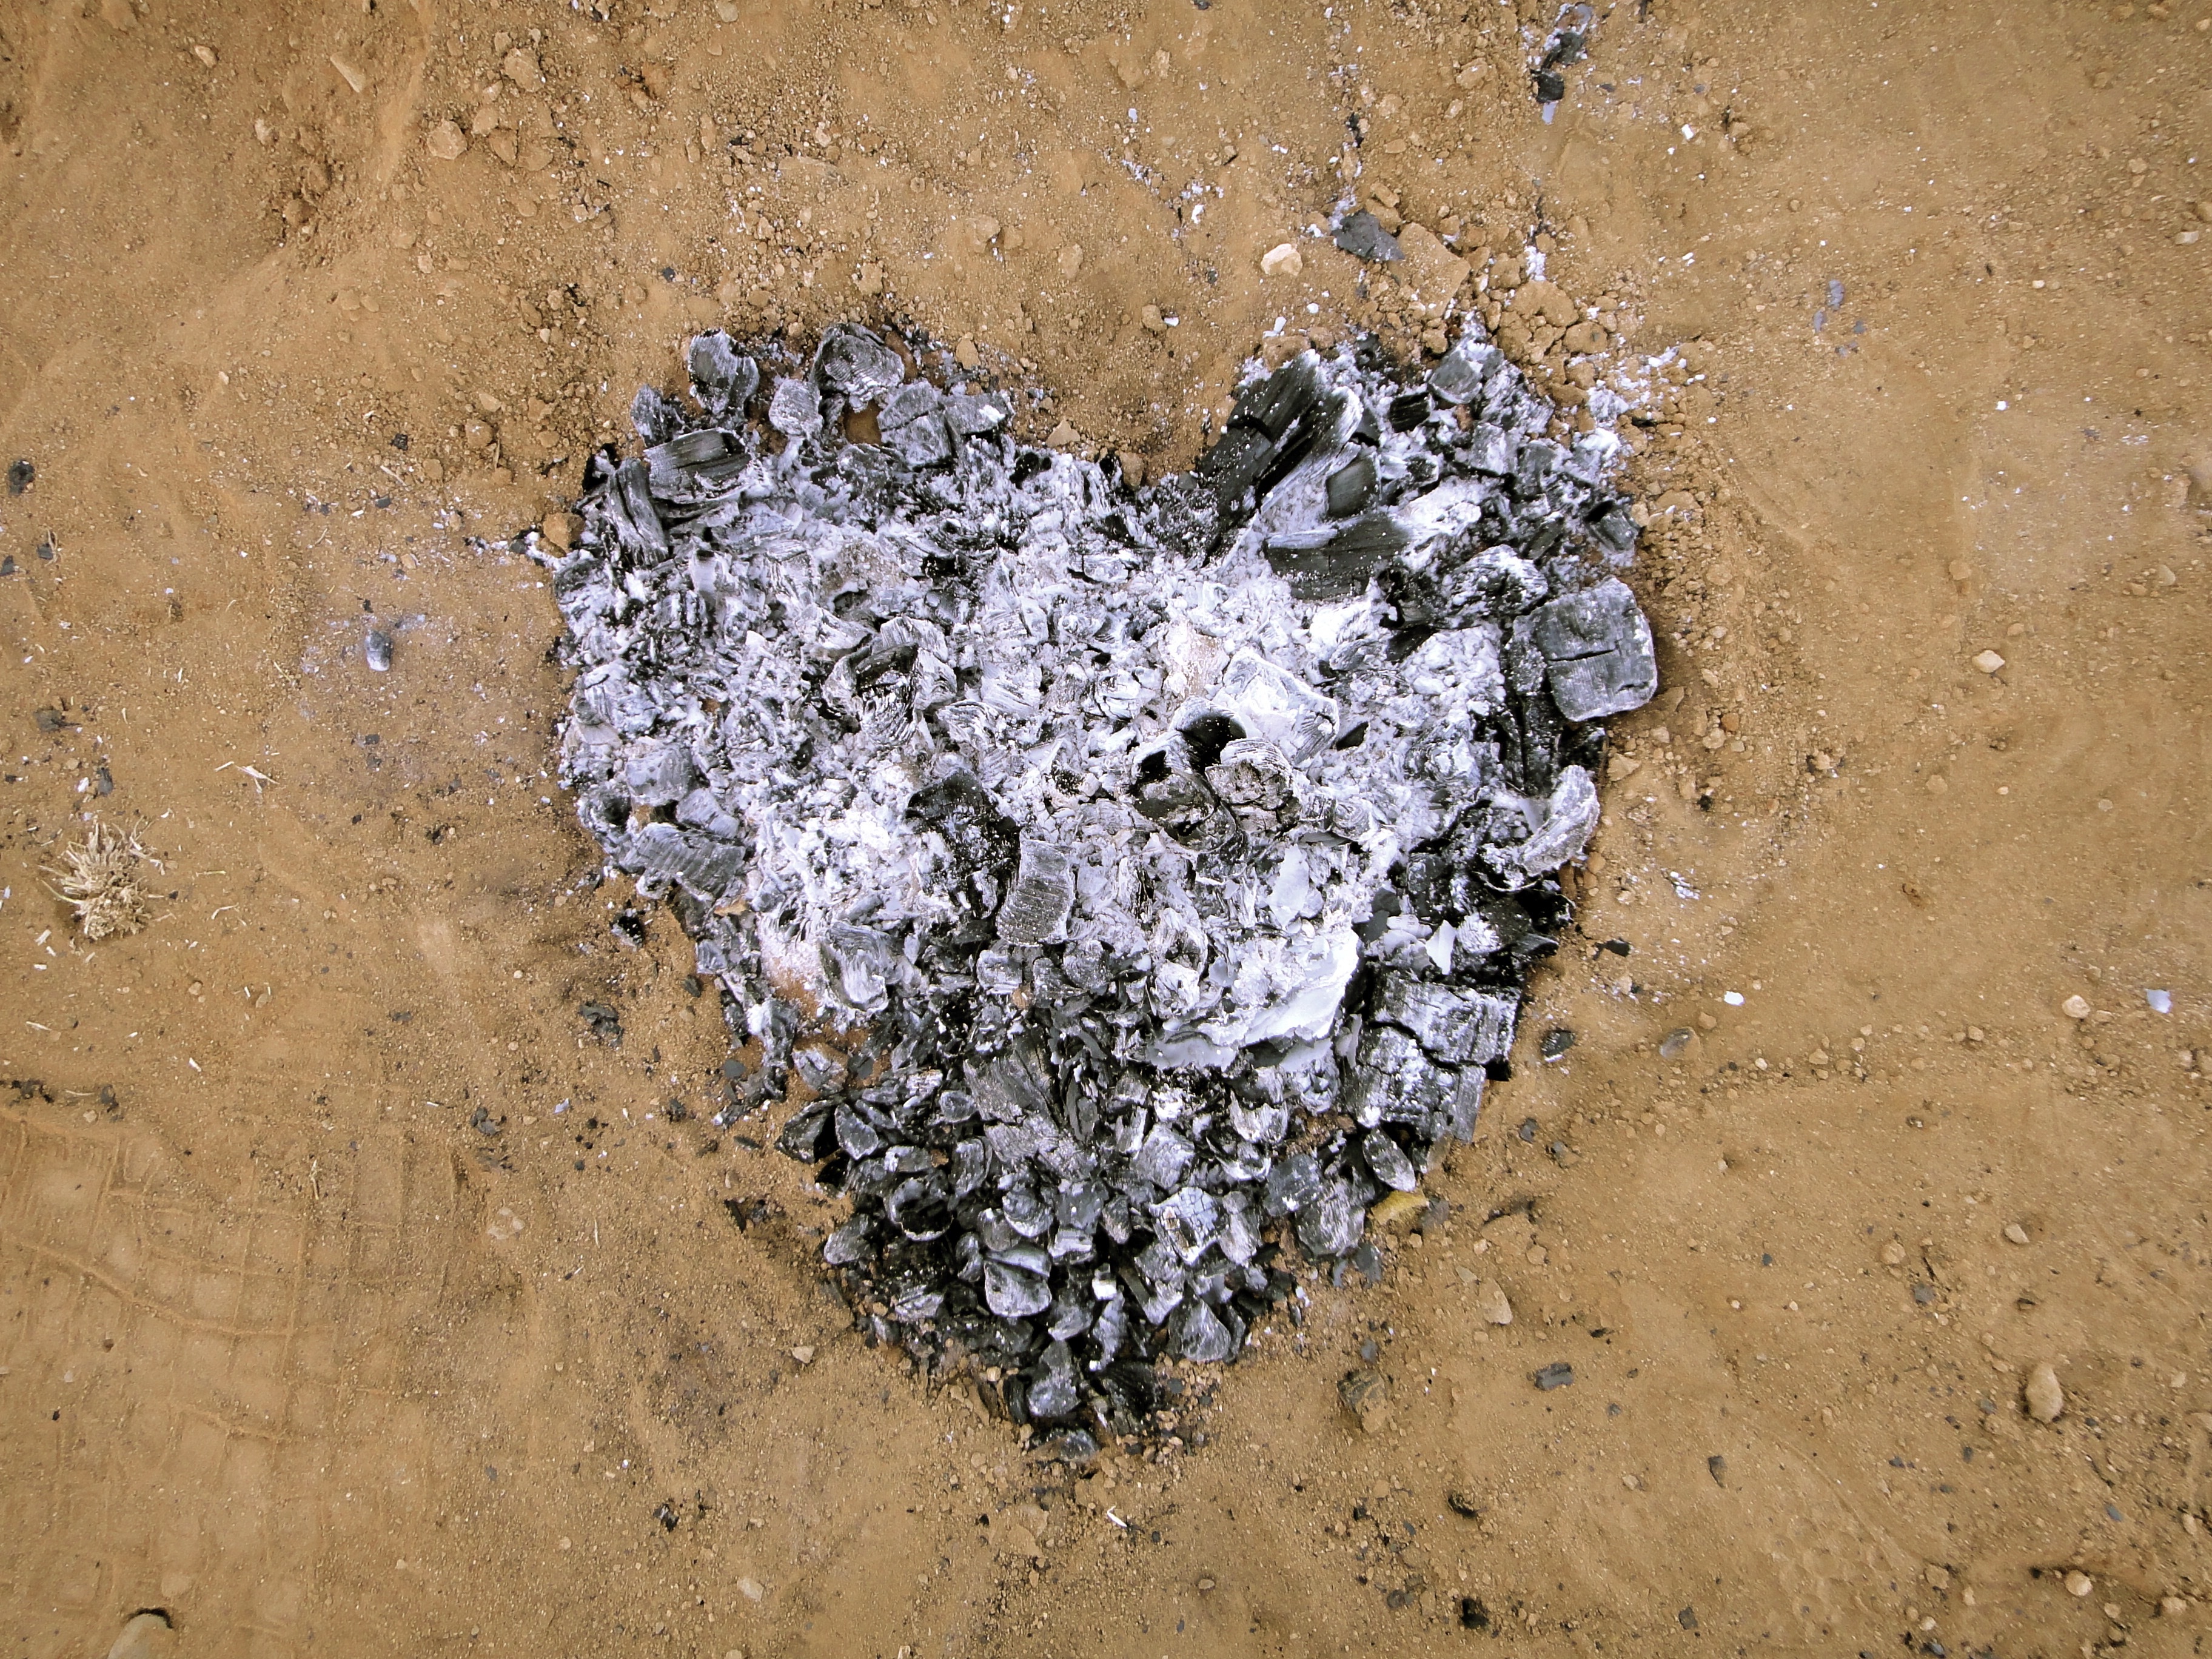
water, nature, sand, snow, winter, leaf, frost, love, heart, mud, fire, soil, ash, season, material, burning, freezing, macro photography, ashes